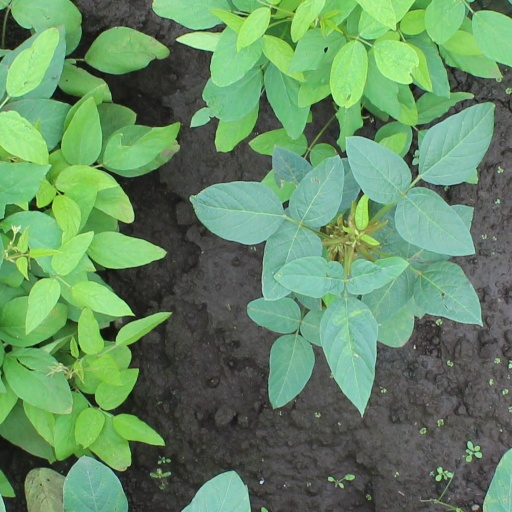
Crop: soybean